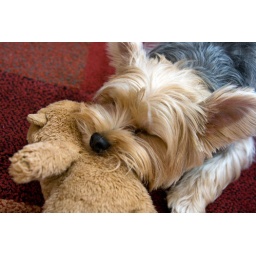
He always sleeps with his bear in mouth, pretty cute because it's bigger than his head.